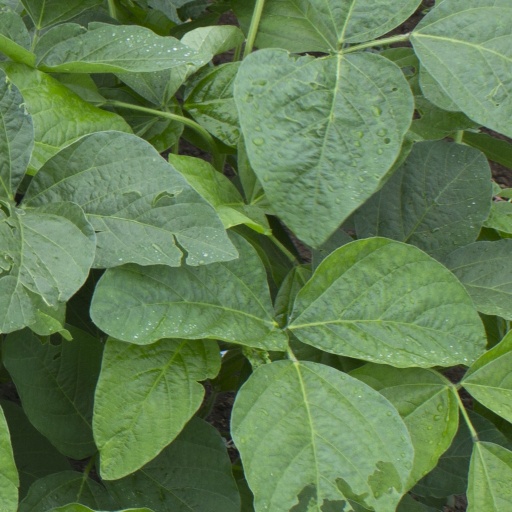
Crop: soybean